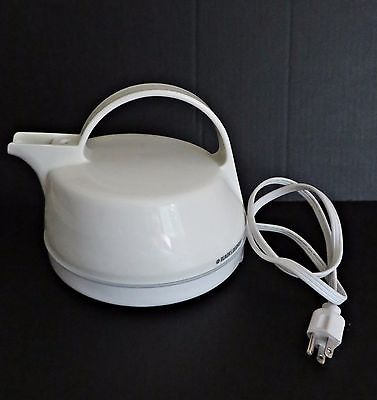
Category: kettle